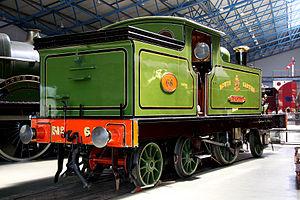
Le National Railway Museum, est un musée ferroviaire situé à York, il fait partie du groupement des musées des sciences et de l'industrie de Grande-Bretagne. Le musée est ouvert depuis 1975, en regroupant dans un même endroit différentes collections de matériel roulant préservé dès le XIXᵉ siècle.